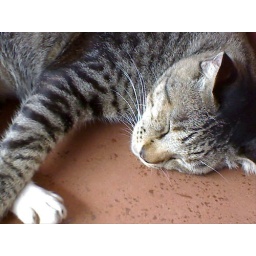
found this cuddly cat near a food court sleeping away the day. probably had a lot of booze last night...